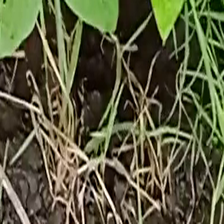
Weed species: Harali_(Cynodon_dactylon)